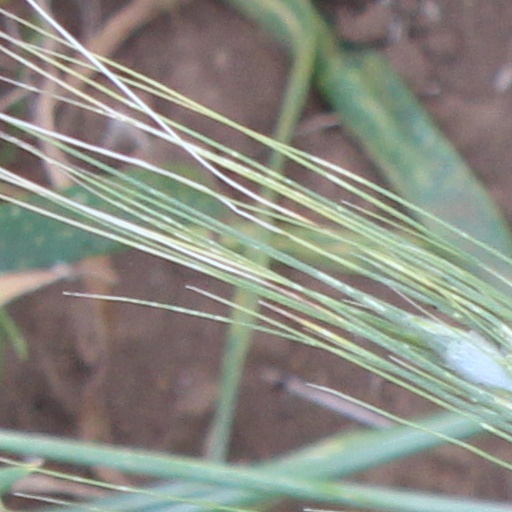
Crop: wheat